Copper(II) sulfate

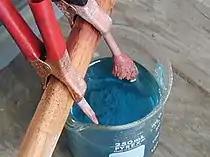
Preparation of copper(II) sulfate by electrolyzing sulfuric acid, using copper electrodes

Copper sulfate is produced industrially by treating copper metal with hot concentrated sulfuric acid or copper oxides with dilute sulfuric acid. For laboratory use, copper sulfate is usually purchased. Copper sulfate can also be produced by slowly leaching low-grade copper ore in air; bacteria may be used to hasten the process.